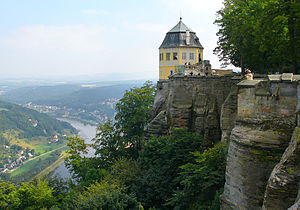
Elbsandsteingebirge / Galleri
Elbsandsteingebirge er en bjergkæde på grænsen mellem Tyskland og Tjekkiet. Som navnet udtrykker, består bjergene fortrinsvist af sandsten, og den øvre del af floden Elben flyder på tværs af dem, fra Tjekkiet til Tyskland. Bjergene er en nordlig udløber af Alperne og den tyske del kendes således også som Det Sachsiske Schweiz og den tjekkiske del som Bøhmisk Schweiz. Under ét kaldes regionen til tider Sachsisk-Bøhmisk Schweiz.